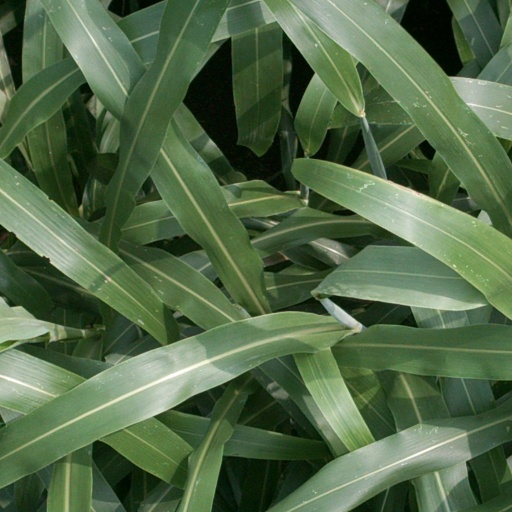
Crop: sorghum